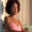
Label: woman